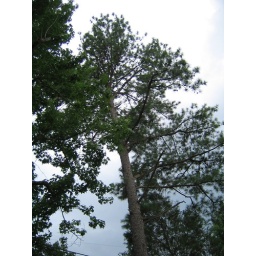
really big pine in front of house